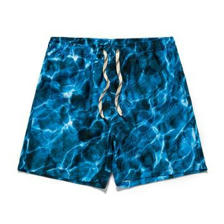
Label: Flat Lay